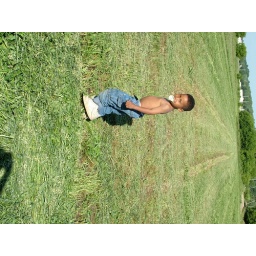
jose in the field wearing judi's shoes